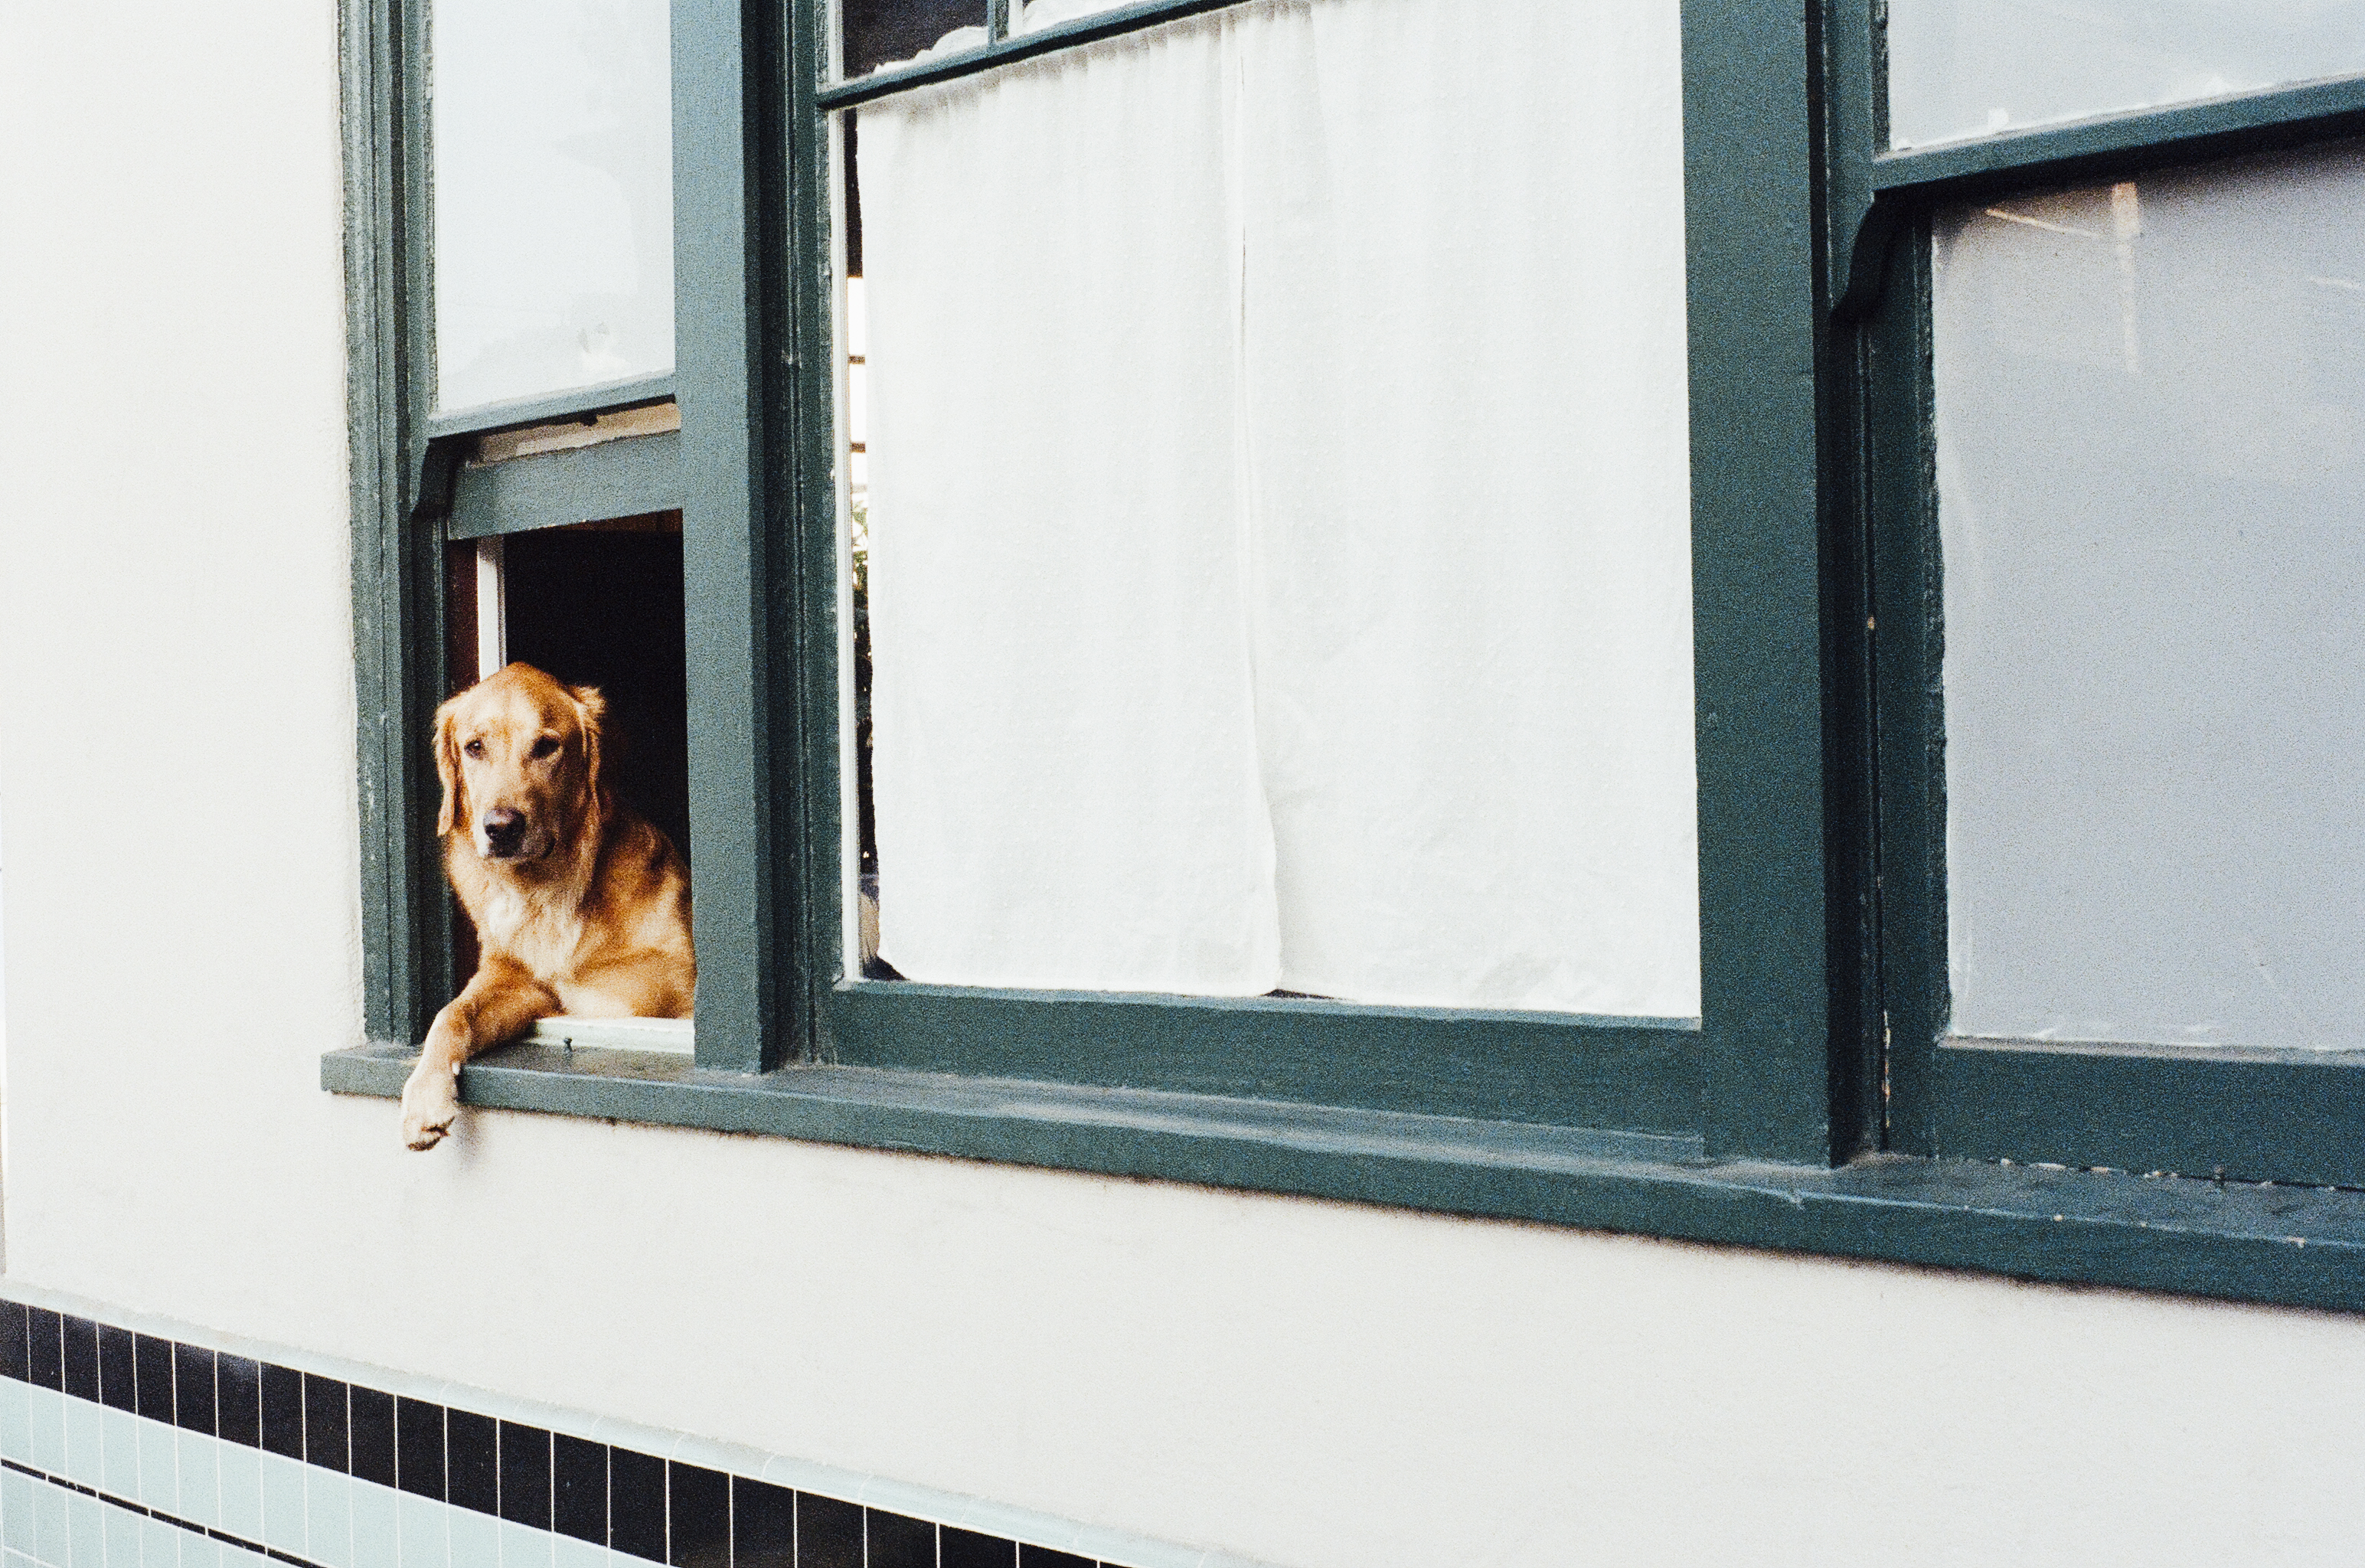
white, house, window, home, dog, animal, wall, pet, color, blue, room, interior design, picture frame, window covering